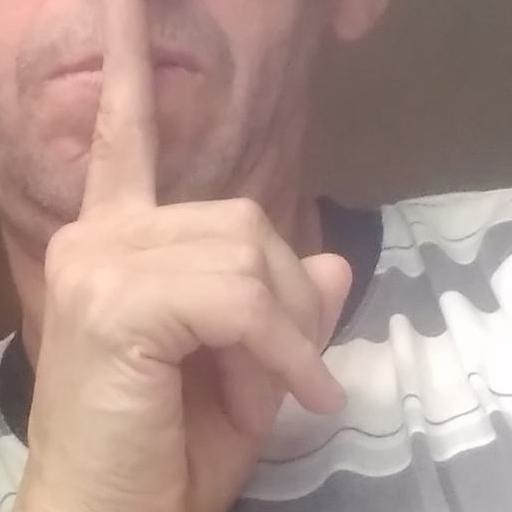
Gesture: mute